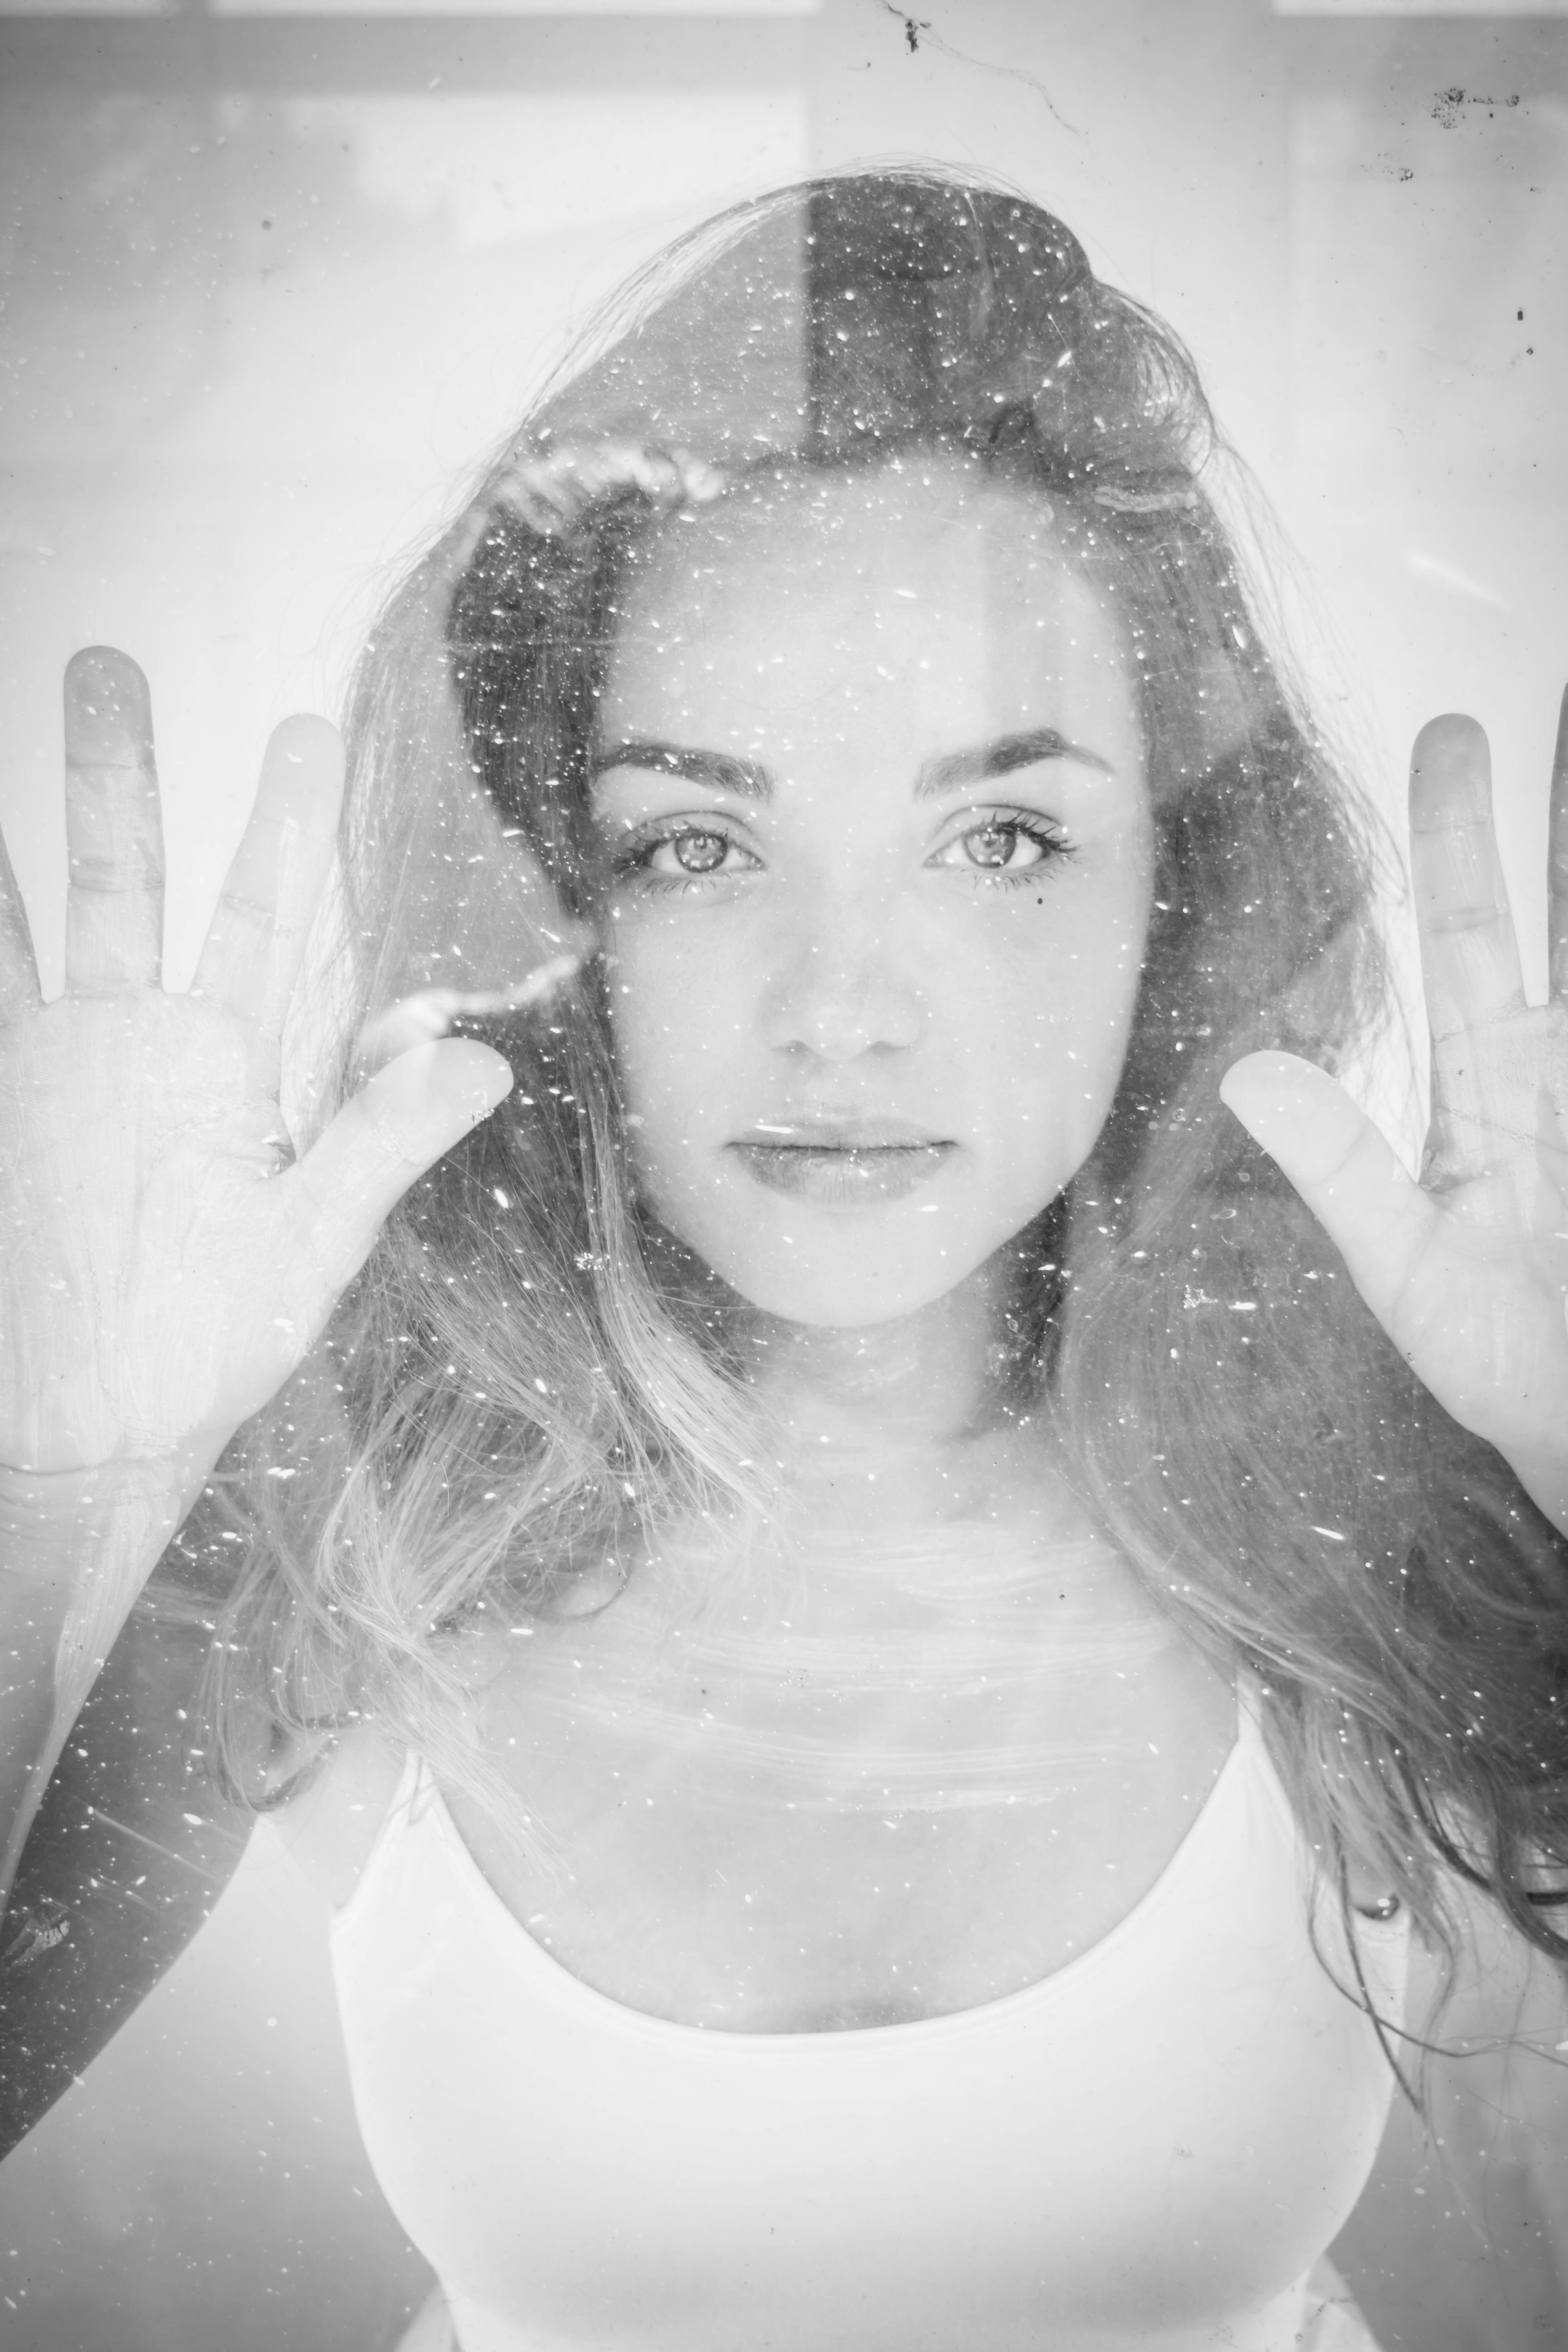
person, black and white, woman, white, photography, window, glass, looking, portrait, model, young, black, monochrome, lady, bride, face, head, photograph, beauty, out, attractive, gorgeous, veil, monochrome photography